Hadfield-Spears Ambulance Unit

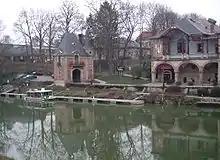
The river Sarre at Sarreguemines – the front line. The town had been abandoned by its French inhabitants. Girls of the Hadfield-Spears unit went for crockery from the china factory. They peered across to the German bank. ‘We could see what appeared to be a deserted café. The windows were wide open, the deep grass in front had grown up through the iron tables and chairs.’

Complete with tents, X-ray equipment, sterilizing apparatus, surgical instruments, beds, bedding, linen and ward equipment, the Hadfield-Spears mobile hospital left Paris in February 1940 for the village of St Jean le Bassel, near the front line in Lorraine. The medical officer in charge was Le Médecin Capitaine Jean Gosset – under him were three young French surgeons, a radiographer and administrative staff. There were 12 French drivers for the heavy trucks and 50 private soldiers. The British girls consisted of ten nurses, and 15 drivers of the Mechanised Transport Corps (MTC). Lady Hadfield had donated a Renault limousine for the use of Mrs Spears.